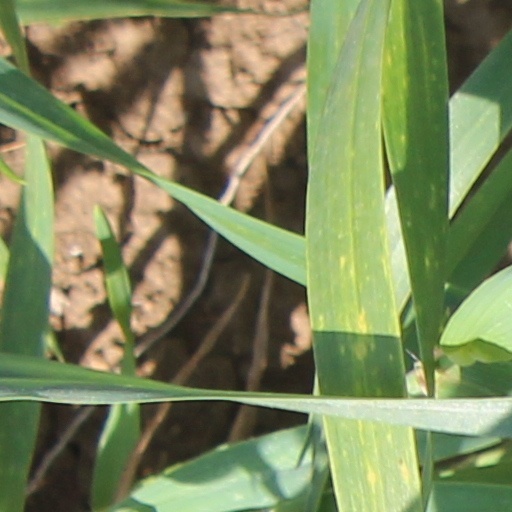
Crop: wheat